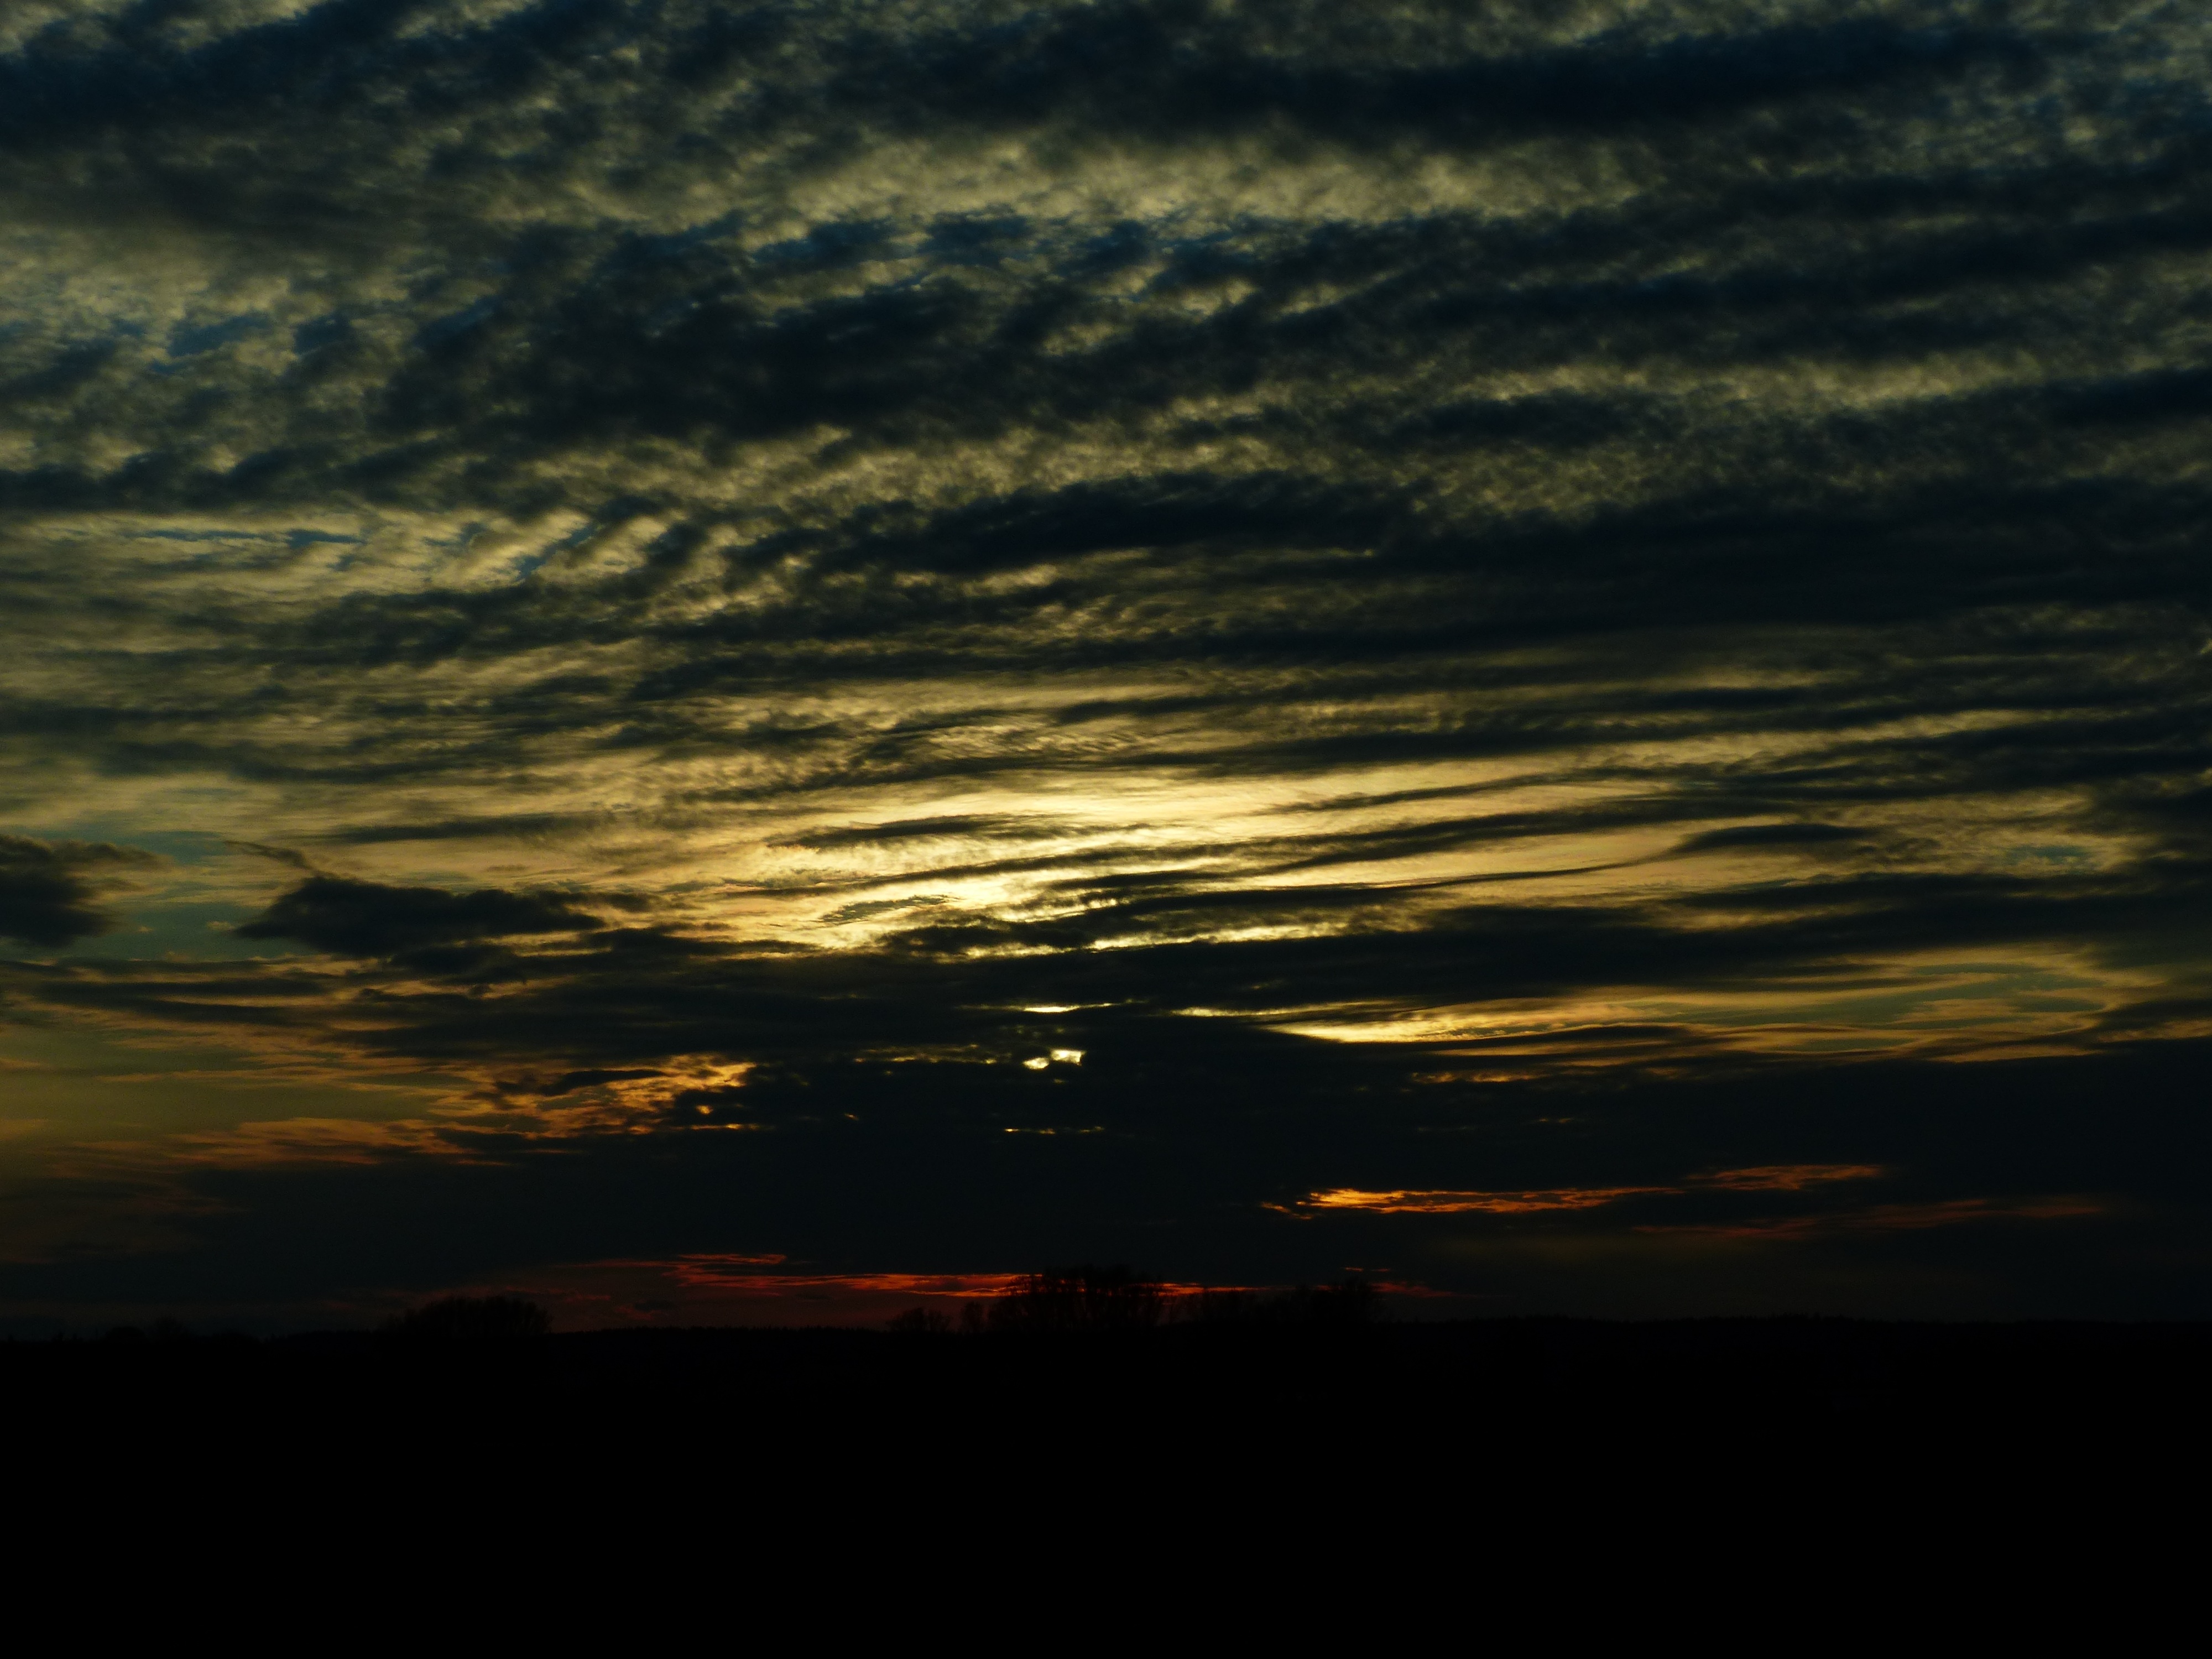
horizon, cloud, sky, sunrise, sunset, sunlight, morning, dawn, atmosphere, dark, dusk, evening, darkness, clouds, gloomy, mood, afterglow, cloudiness, red sky at morning